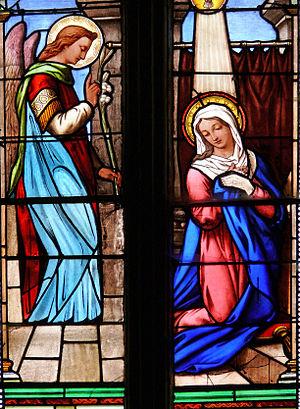
Assier - Église Saint-Pierre - Vitrail du XIXe siècle
L'église Saint-Pierre est une église catholique située à Assier, dans le département du Lot, en France.